Askøy

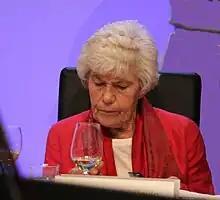
Ingrid Espelid, 2008

Ask is a village in the eastern part of Askøy. Due to its pleasant climate and its convenient location to Bergen, Ask was the location of a "kongsgård" (lit. "royal farm"); the very old Ask Church and churchyard was also located in Ask. The location where the church was situated from about 1200 until 1741 is today marked by a stone cross. Ask is the saga location for a famous dispute over inheritance between Egill Skallagrímsson and Berg-Önundr.